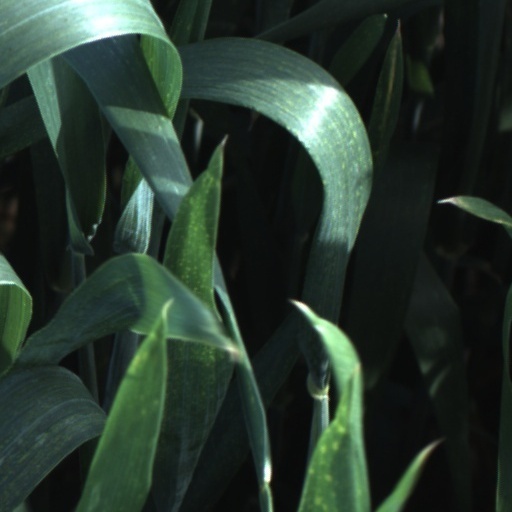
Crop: wheat